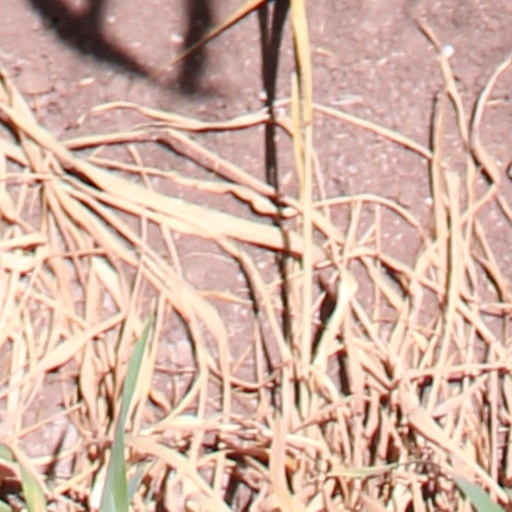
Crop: wheat